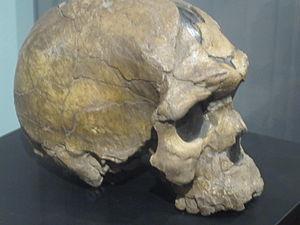
L'Homme de Herto est le nom donné à un groupe de trois crânes fossiles, découverts en 1997 en Éthiopie, dans la région de l'Afar, près du village de Herto, par l'équipe du paléoanthropologue américain Timothy White. Celui-ci publia sa découverte en 2003 sous la dénomination d'Homo sapiens idaltu. Ces fossiles ne sont plus considérés aujourd'hui comme une sous-espèce d'Homo sapiens, mais comme une forme archaïque d'Homo sapiens antérieure à l'Homme moderne.
Cette liste de fossiles d'hominidés présente un certain nombre de fossiles d'hominines selon un classement chronologique. Il existe des milliers de fossiles, dont beaucoup sont fragmentaires et ne consistent qu'en de simples dents ou fragments d'os isolés. Cette liste ne se veut pas exhaustive, mais présente les principaux spécimens découverts. La plupart de ces fossiles se situent sur des branches ou des rameaux distincts de la branche hypothétique menant à Homo sapiens.